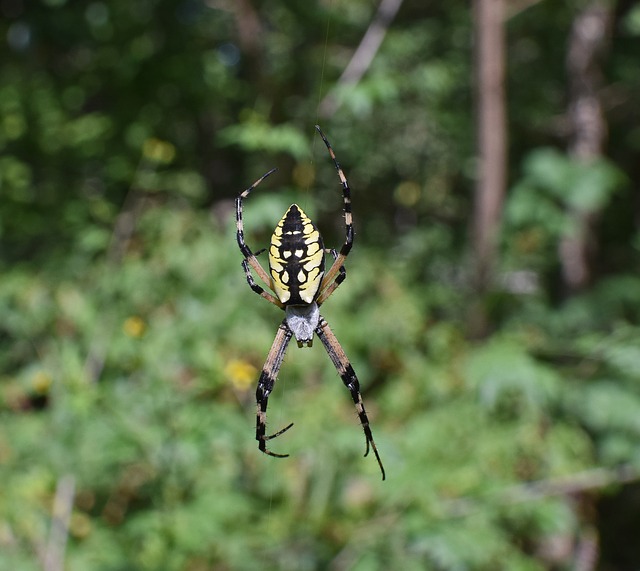
Label: ragno